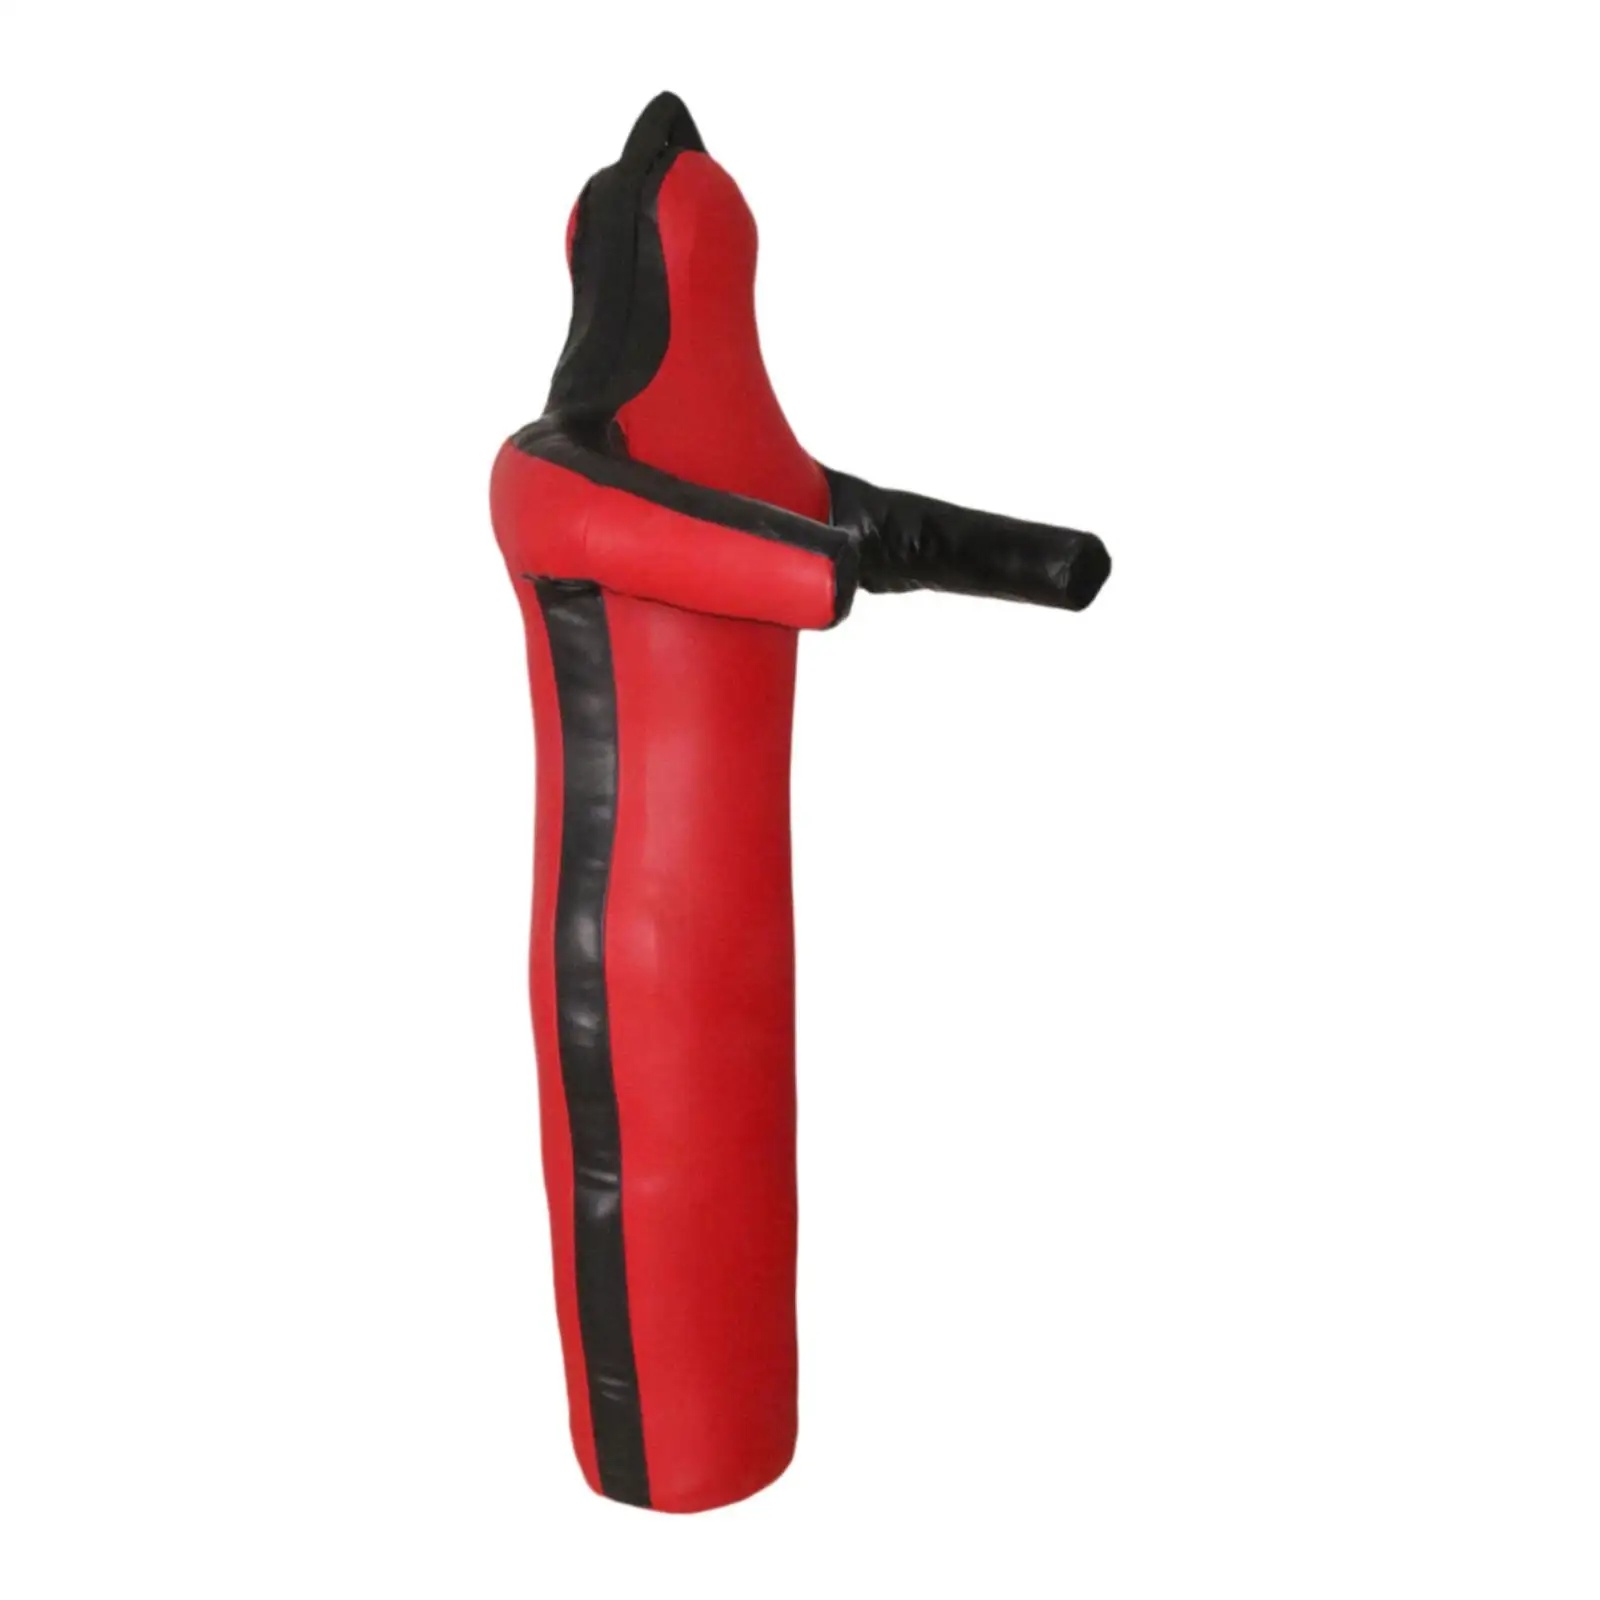
Mma Grappling Dummy
SPECIFICATIONS Age : >8 Years Brand Name : MagiDeal,MagiDeal Hign-concerned Chemical : None MainKey1 : Boxing Dummy MainKey2 : Hanging Throwing Dummy Bag for Adults Children MainKey3 : Martial Arts Training Dummy Punching Dummy Cover MainKey4 : Un-Filled Taekwondo Karate Practice Dummy For Men MainKey5 : Throwing Punching Bag Boxing Dummy Mannequin MainKey6 : jujitsu Wrestling Dummy Bag MMA Grappling Dummy Model Number : Un-Filled Wrestling Dummy bag Origin : Mainland China Type : Sandbag Category Description: UNFILLED: Empty Wrestling Dummy Cover can be filled with a variety of materials, such as old clothes, towels, blankets, making it easy to customize the weight and firmness to your liking. The package comes with needle and rope for easy setup and use. Material: This wrestling and boxing training dummy bag is made of thickened PU material, impact resistant and tear resistant, safe for children and adults use. Versatile Training Tool: Hanging Throwing pu leather mannequin dummy bag is great for practicing grappling, punching, MMA techniques and improving wrestling skills. Sizes: This training dummy bag has different talls options: 120cm/47.24inch, 130cm/51.18inch, 140cm/55.12inch, 150cm/59.06inch, 160cm/62.99inch, 170cm/66.93inch. Meeting Different Needs Needs of kids and adults. Wide Application: MMA Grappling dummy for men women, can be used for various sports and training exercises such as Boxing, Karate, Judo, mixed martial arts, kickboxing, etc. Specification: Material: PU Size Chart: 120cm/47.24inch Or 130cm/51.18inch Or 140cm/55.12inch Or 150cm/59.06inch Or 160cm/62.99inch Or 170cm/66.93inch Package Includes: 1 Boxing Dummy Cover (UNFILLED) Note: Needs to be filled by yourself, with needle and rope. (Filling materials are not included).
Brand: dsers-fulfillment-service
Category: Sporting Goods > Athletics > Boxing & Martial Arts > Boxing & Martial Arts Training Equipment > Grappling Dummies